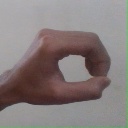
अक्षर: औ